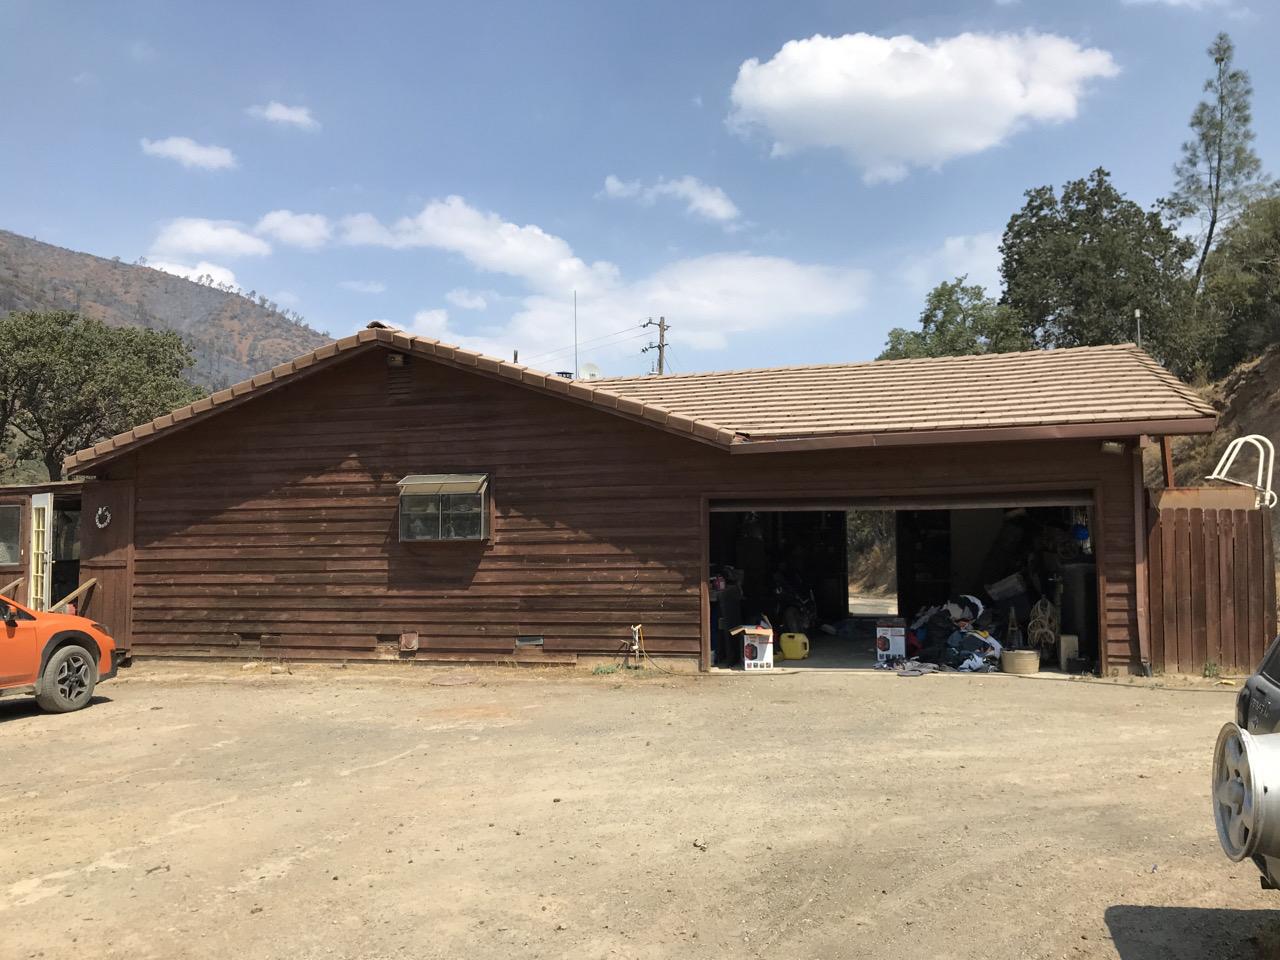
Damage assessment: no_damage